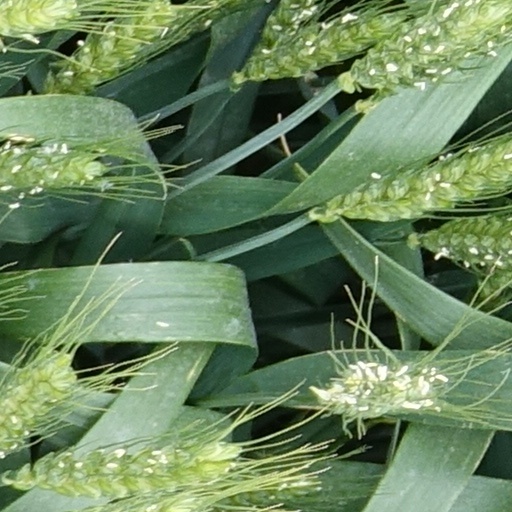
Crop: wheat